Wibbel the Tailor (1931 film)

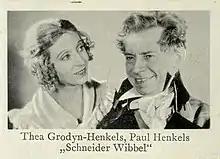

Wibbel the Tailor (German: Schneider Wibbel) is a 1931 German comedy film directed by Paul Henckels and starring Henckels, , and Wolfgang Zilzer. It is an adaptation of the 1913 play of the same title by Hans Müller-Schlösser. There are no copies of the film known.